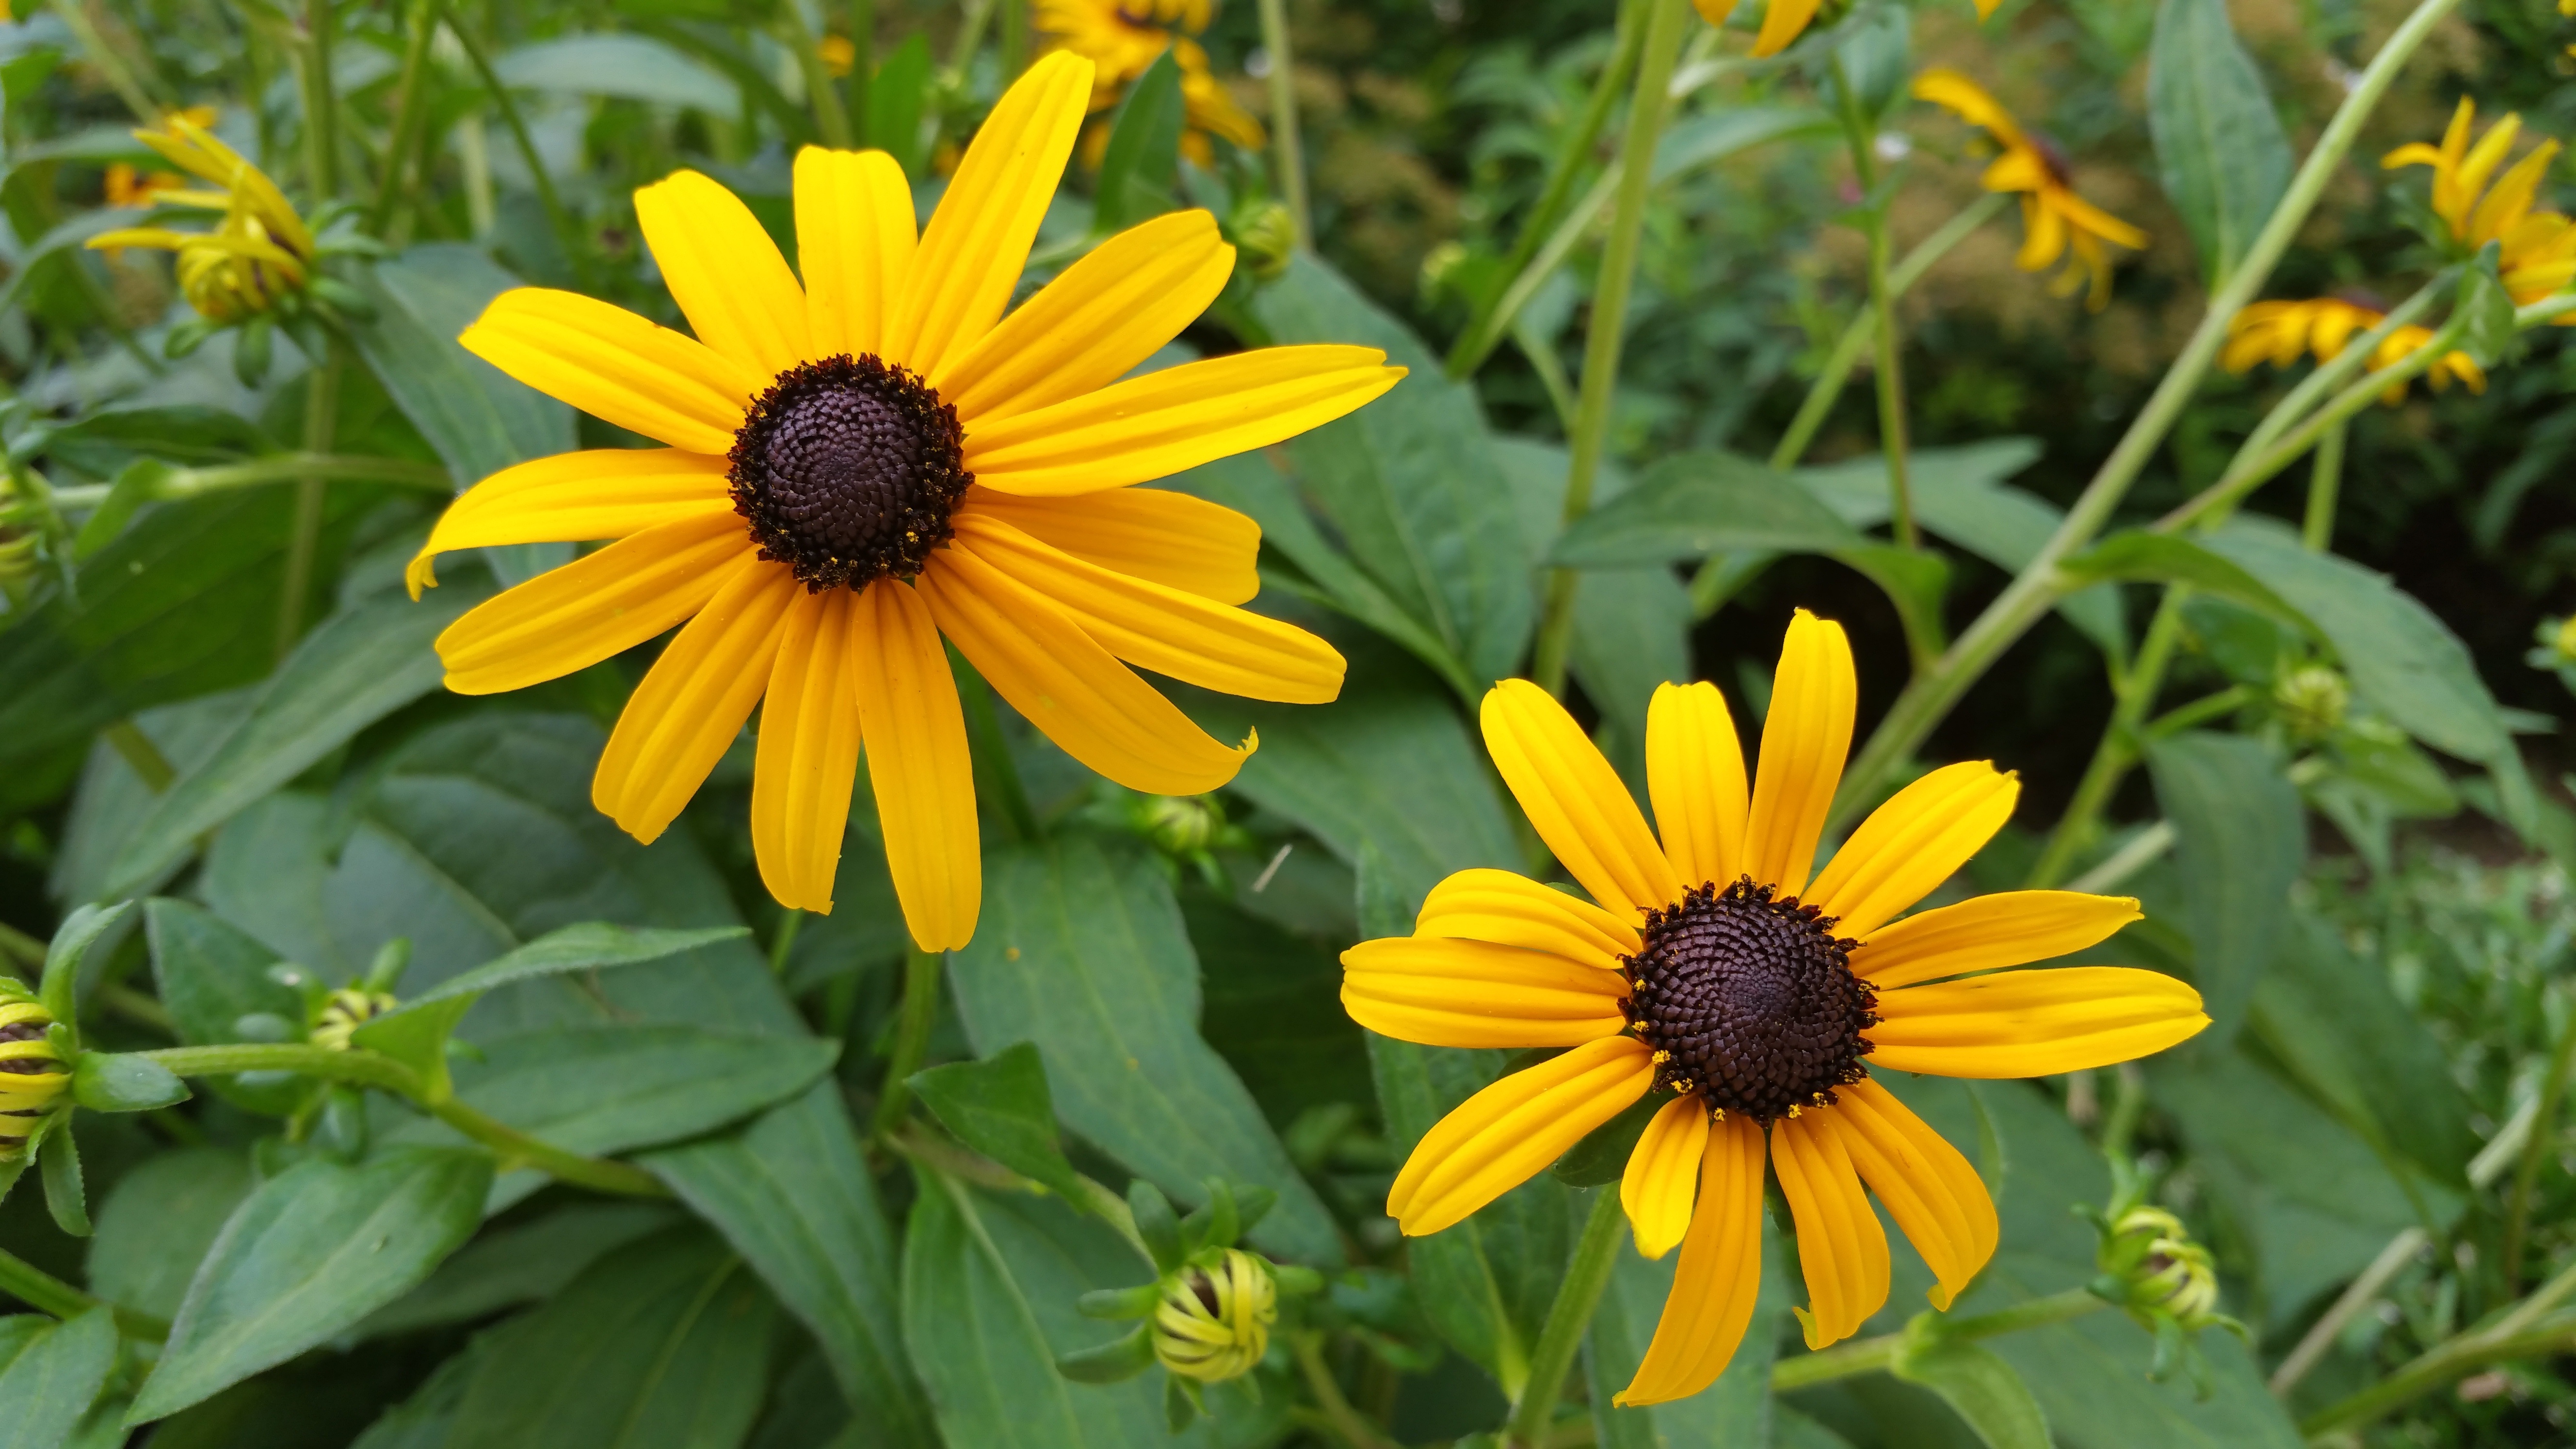
nature, blossom, plant, field, meadow, prairie, flower, petal, bloom, summer, floral, spring, herb, color, natural, fresh, botany, yellow, flora, botanical, sunflower, wildflower, bright, flowering plant, daisy family, annual plant, land plant